Abdulhadi al-Khawaja

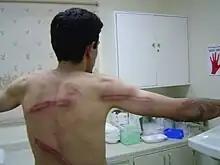
Beating marks on the back and arm of Abdulhadi al-Khawaja after an alleged police attack on a protest in July 2005

On 15 July 2005, police sought to prevent a peaceful demonstration by the Committee for the Unemployed against the government's management of the unemployment situation and the state budget for 2005–2006. The authorities had reportedly been informed about the demonstration a week earlier. While protesters were still assembling, the security forces charged and violently dispersed the demonstration. A total of 32 people said to have required hospital treatment, including Abdulhadi al-Khawaja, Nabeel Rajab and labor rights activist Abbas al-'Umran.